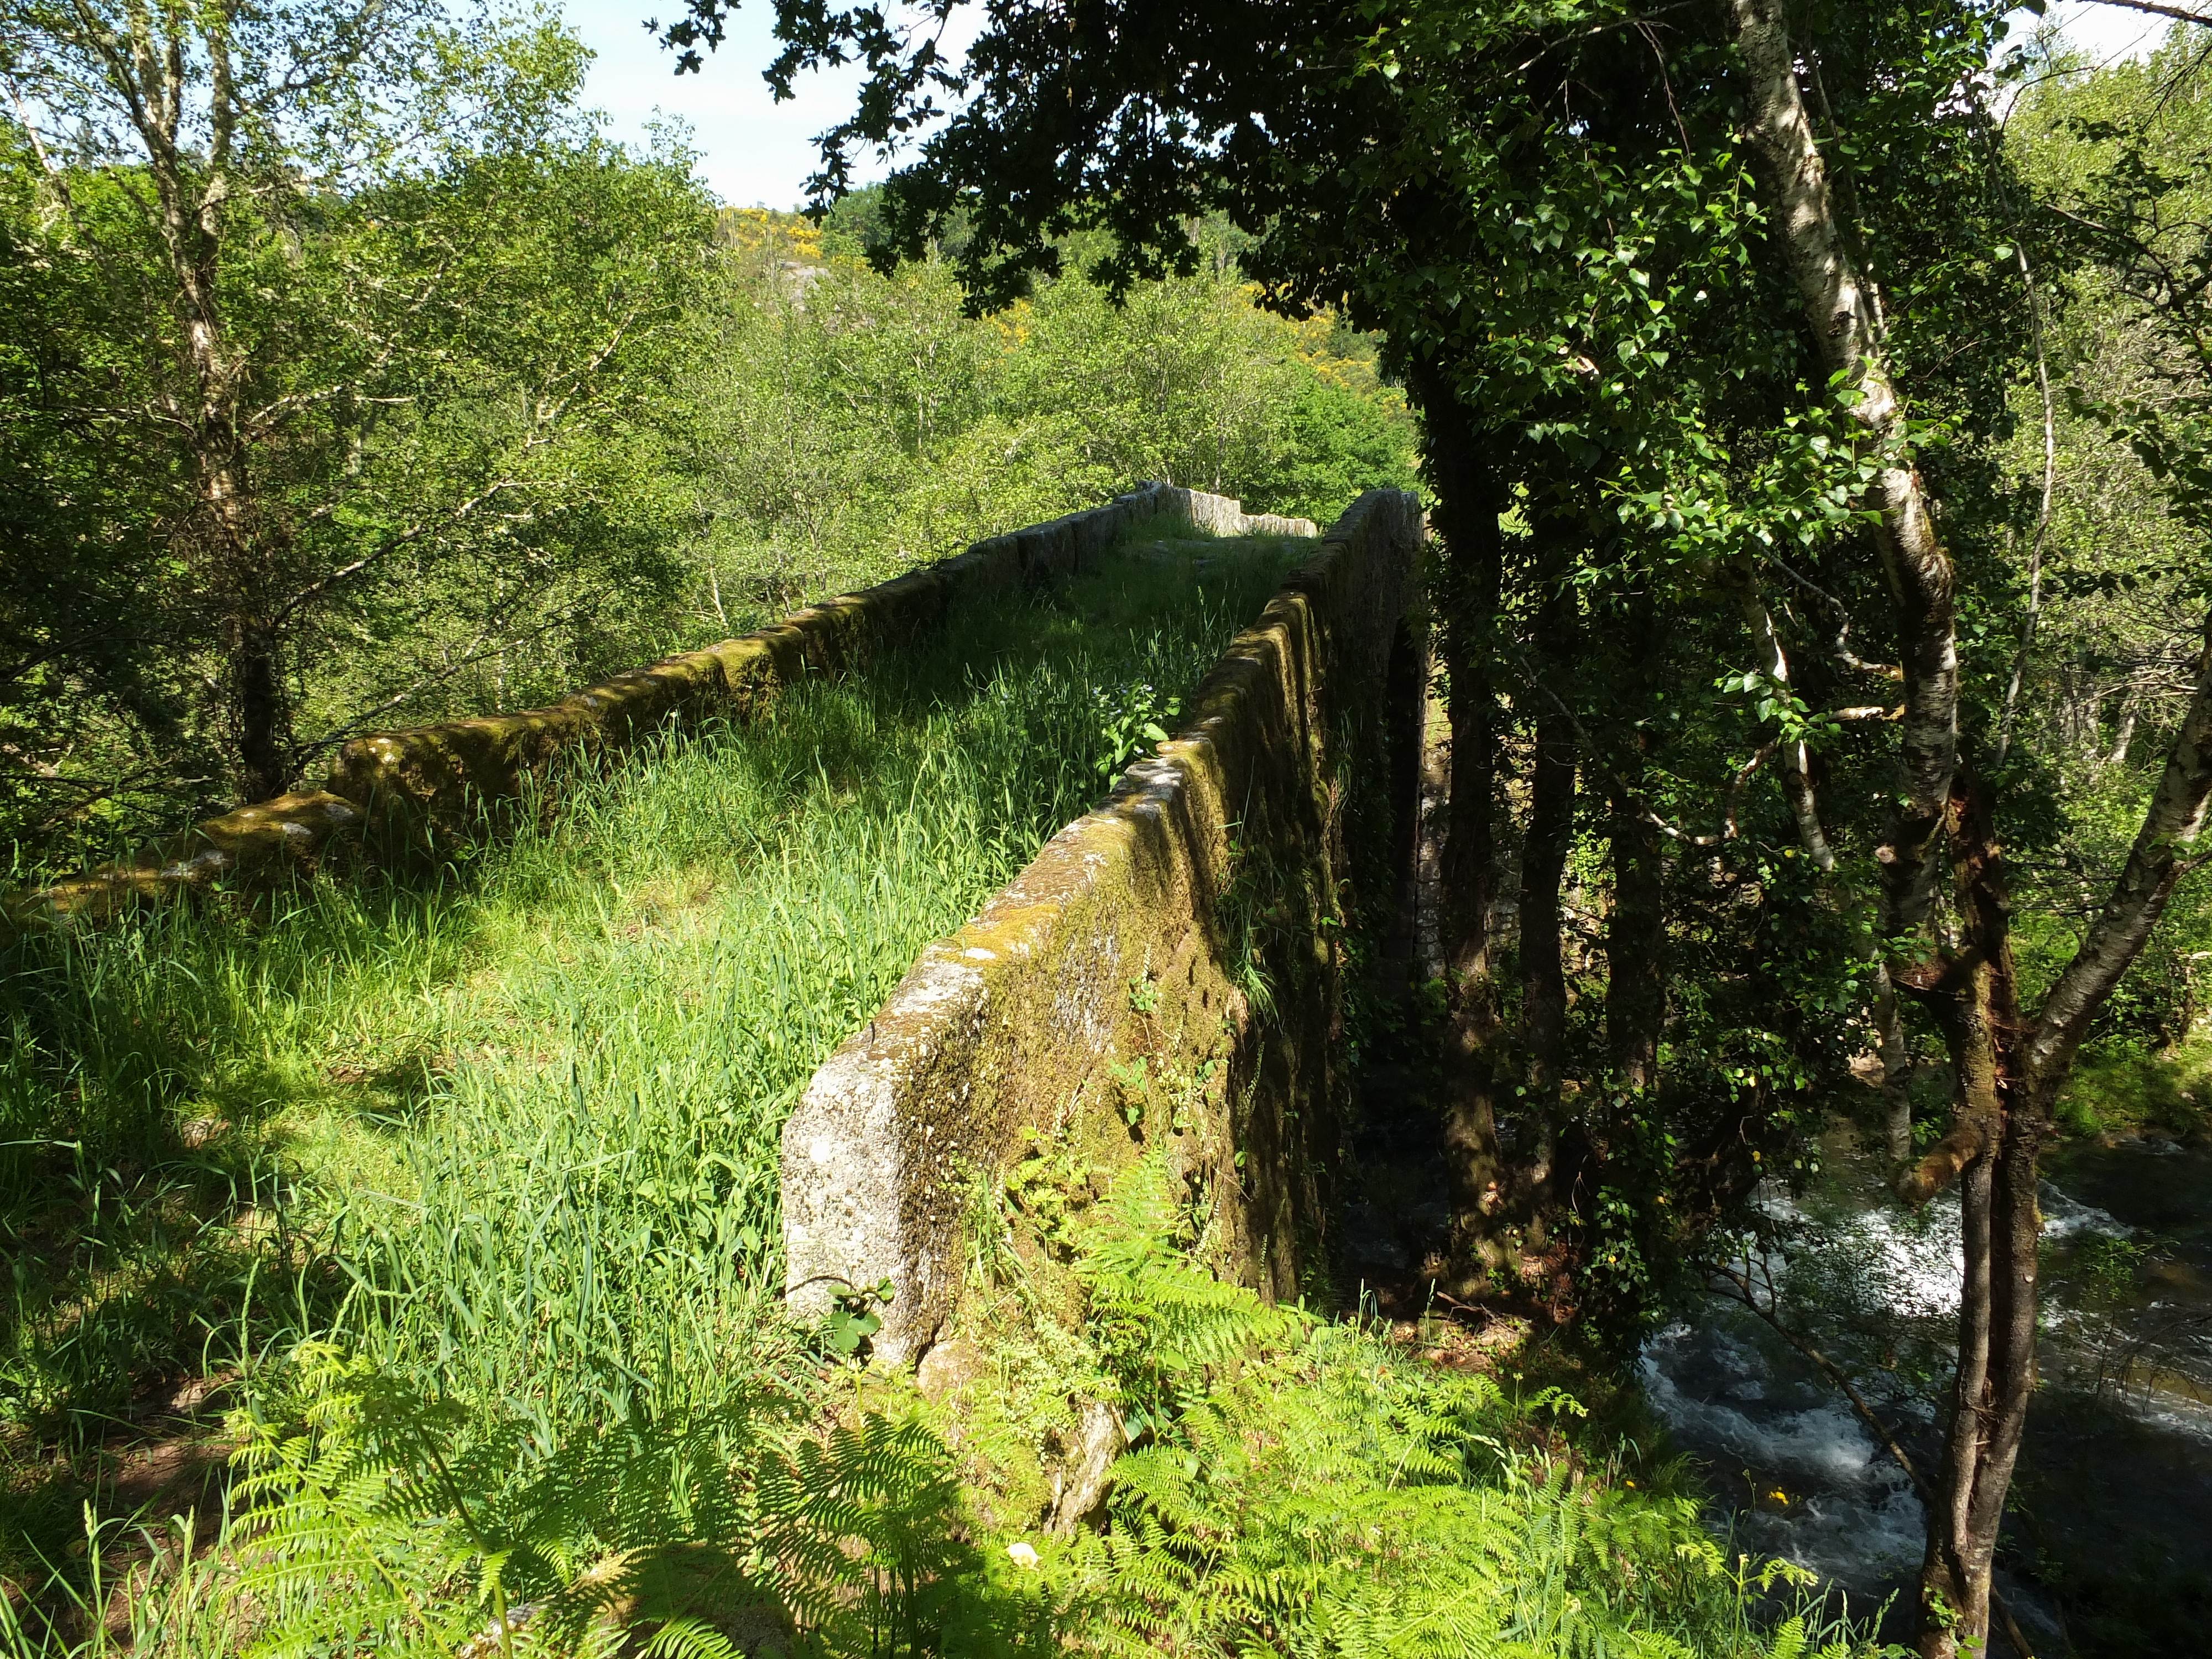
tree, trail, stream, jungle, garden, waterway, vegetation, shrub, rainforest, ravine, galicia, pontevedra, woodland, espana, pontevedragaliciaespa a, sendeirodaspontesdol rez, nature reserve, old growth forest